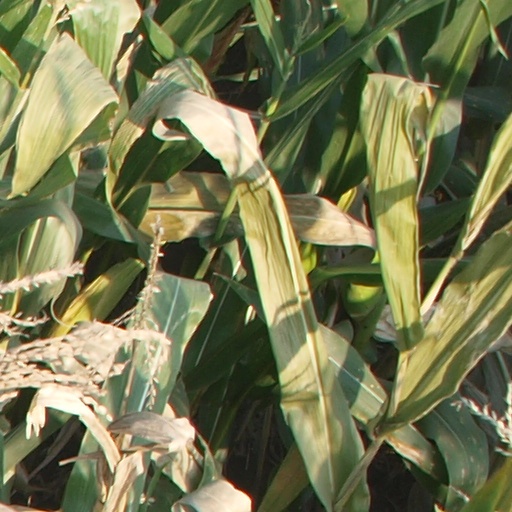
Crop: maize; corn